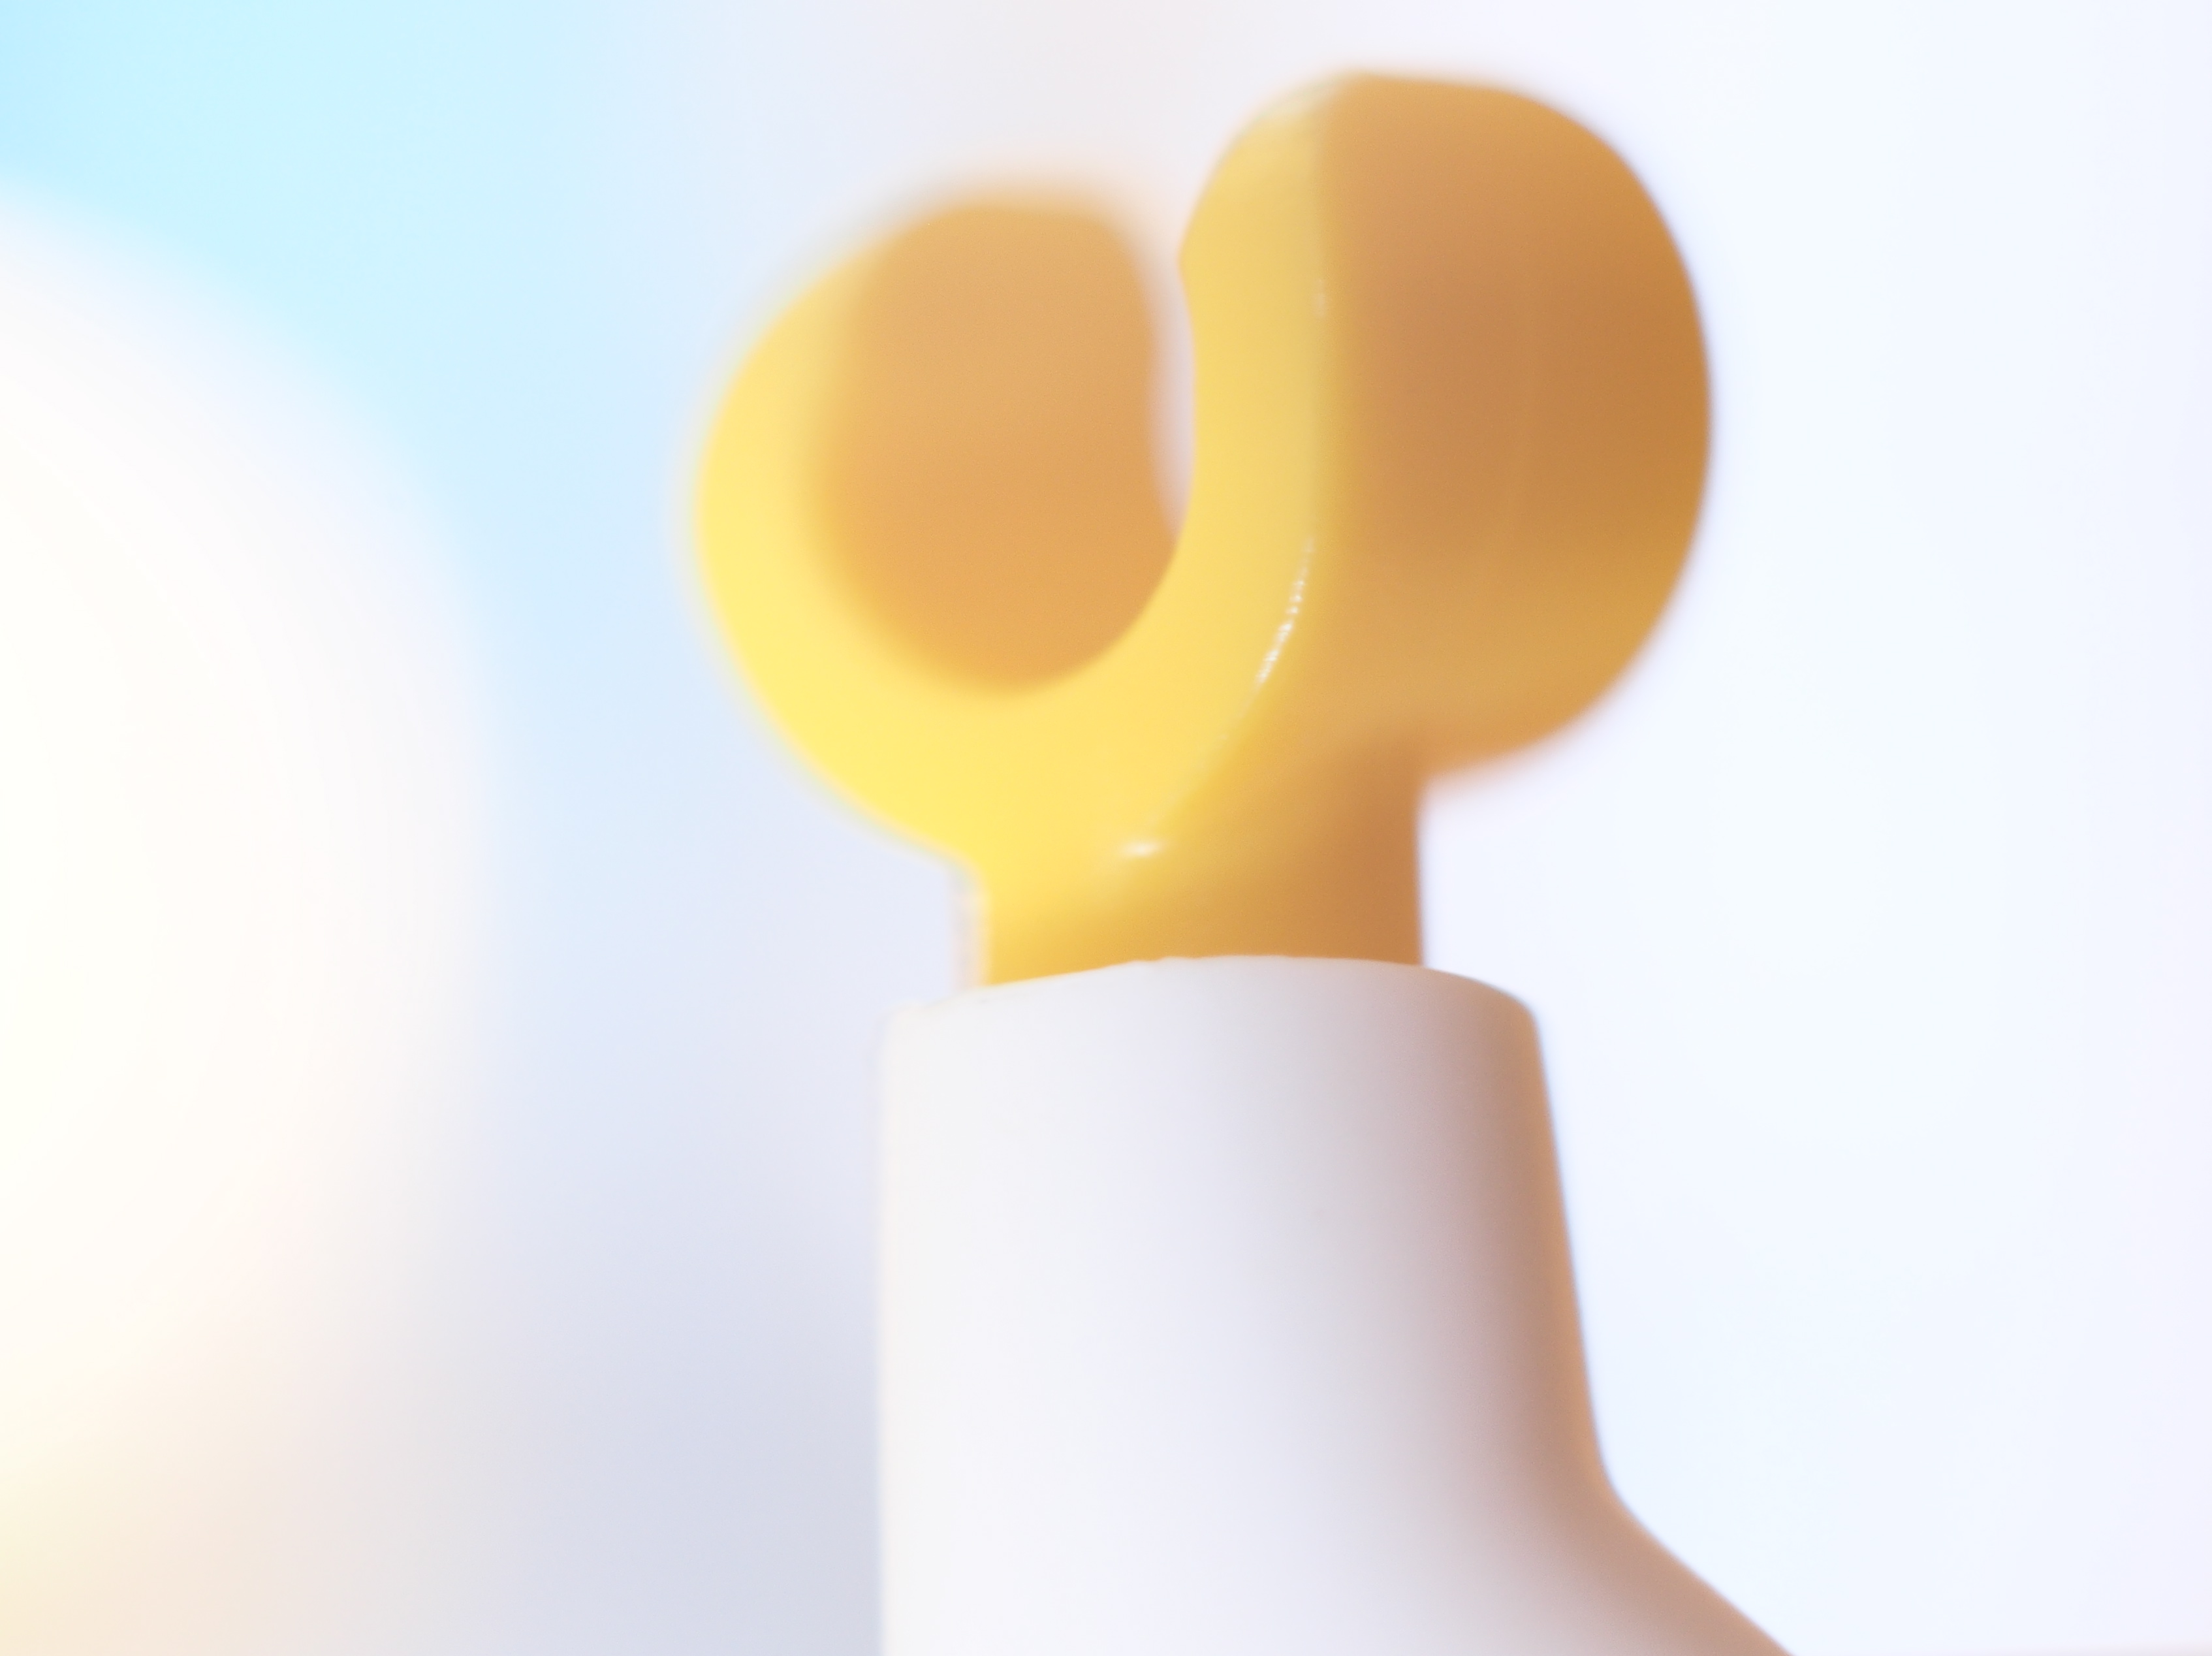
hand, plastic, finger, macro, yellow, closeup, lighting, toy, present, product, doll, fun, actionfigure, lego, organ, 522016edition, 522016, wk3352, juguette, brinquedo, attendance, rollcall